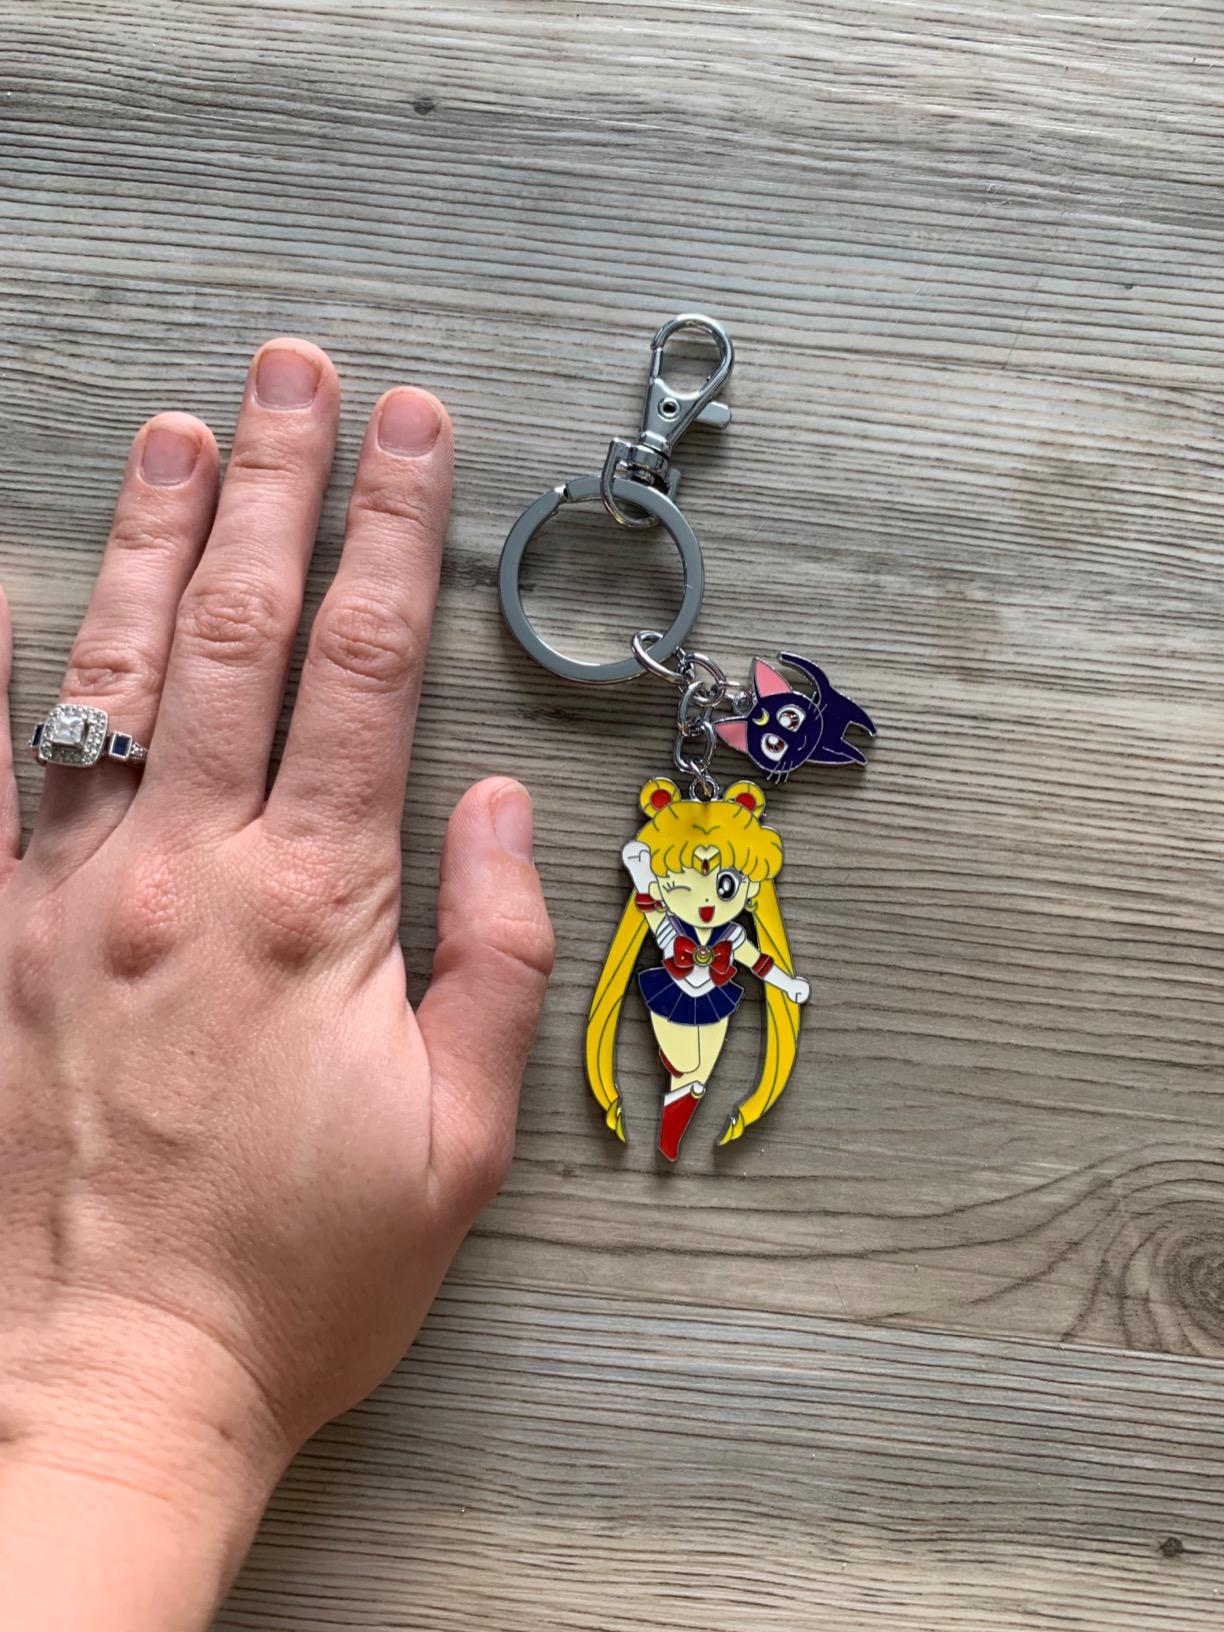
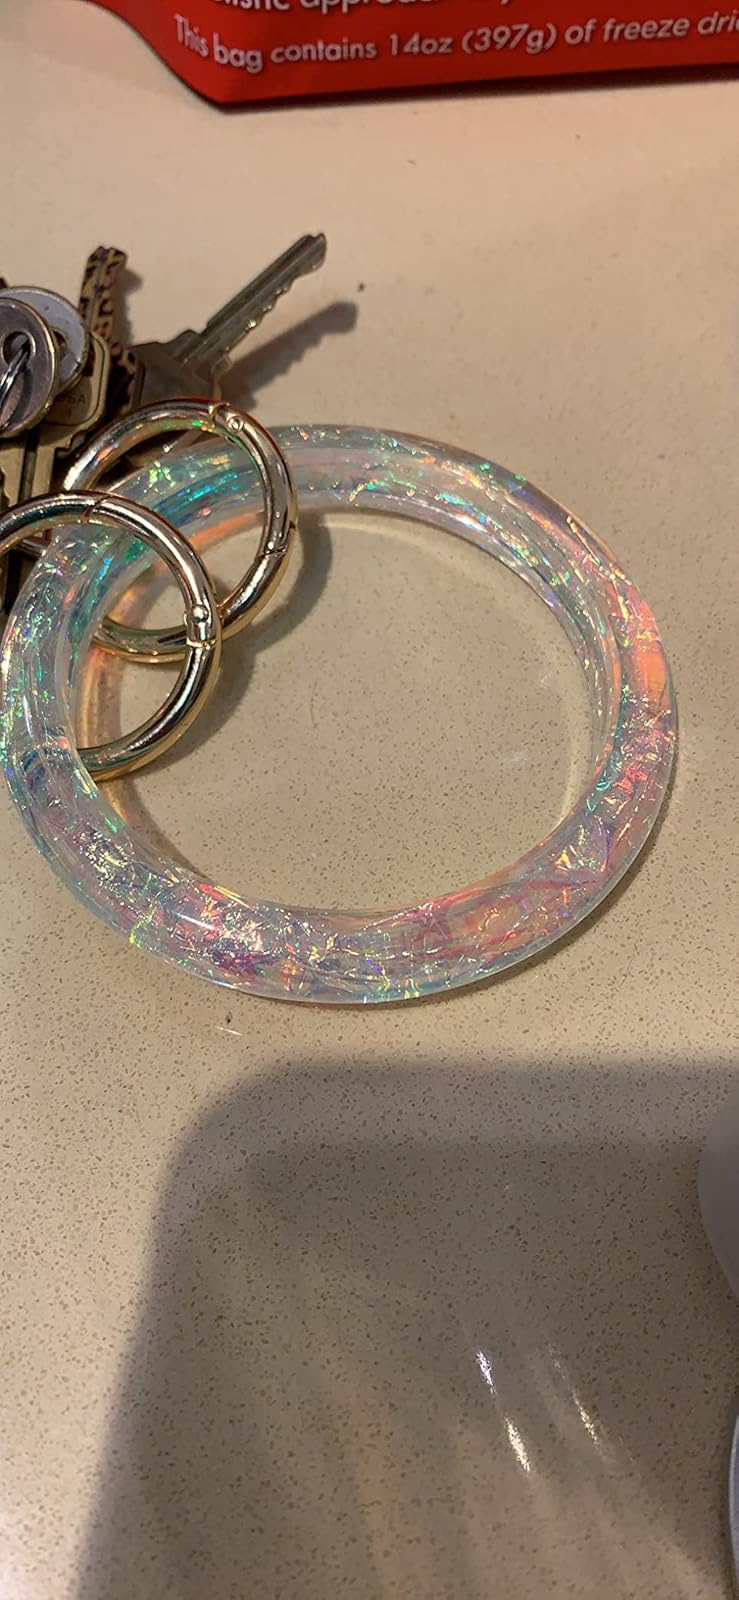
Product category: accessories_keychain
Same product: no